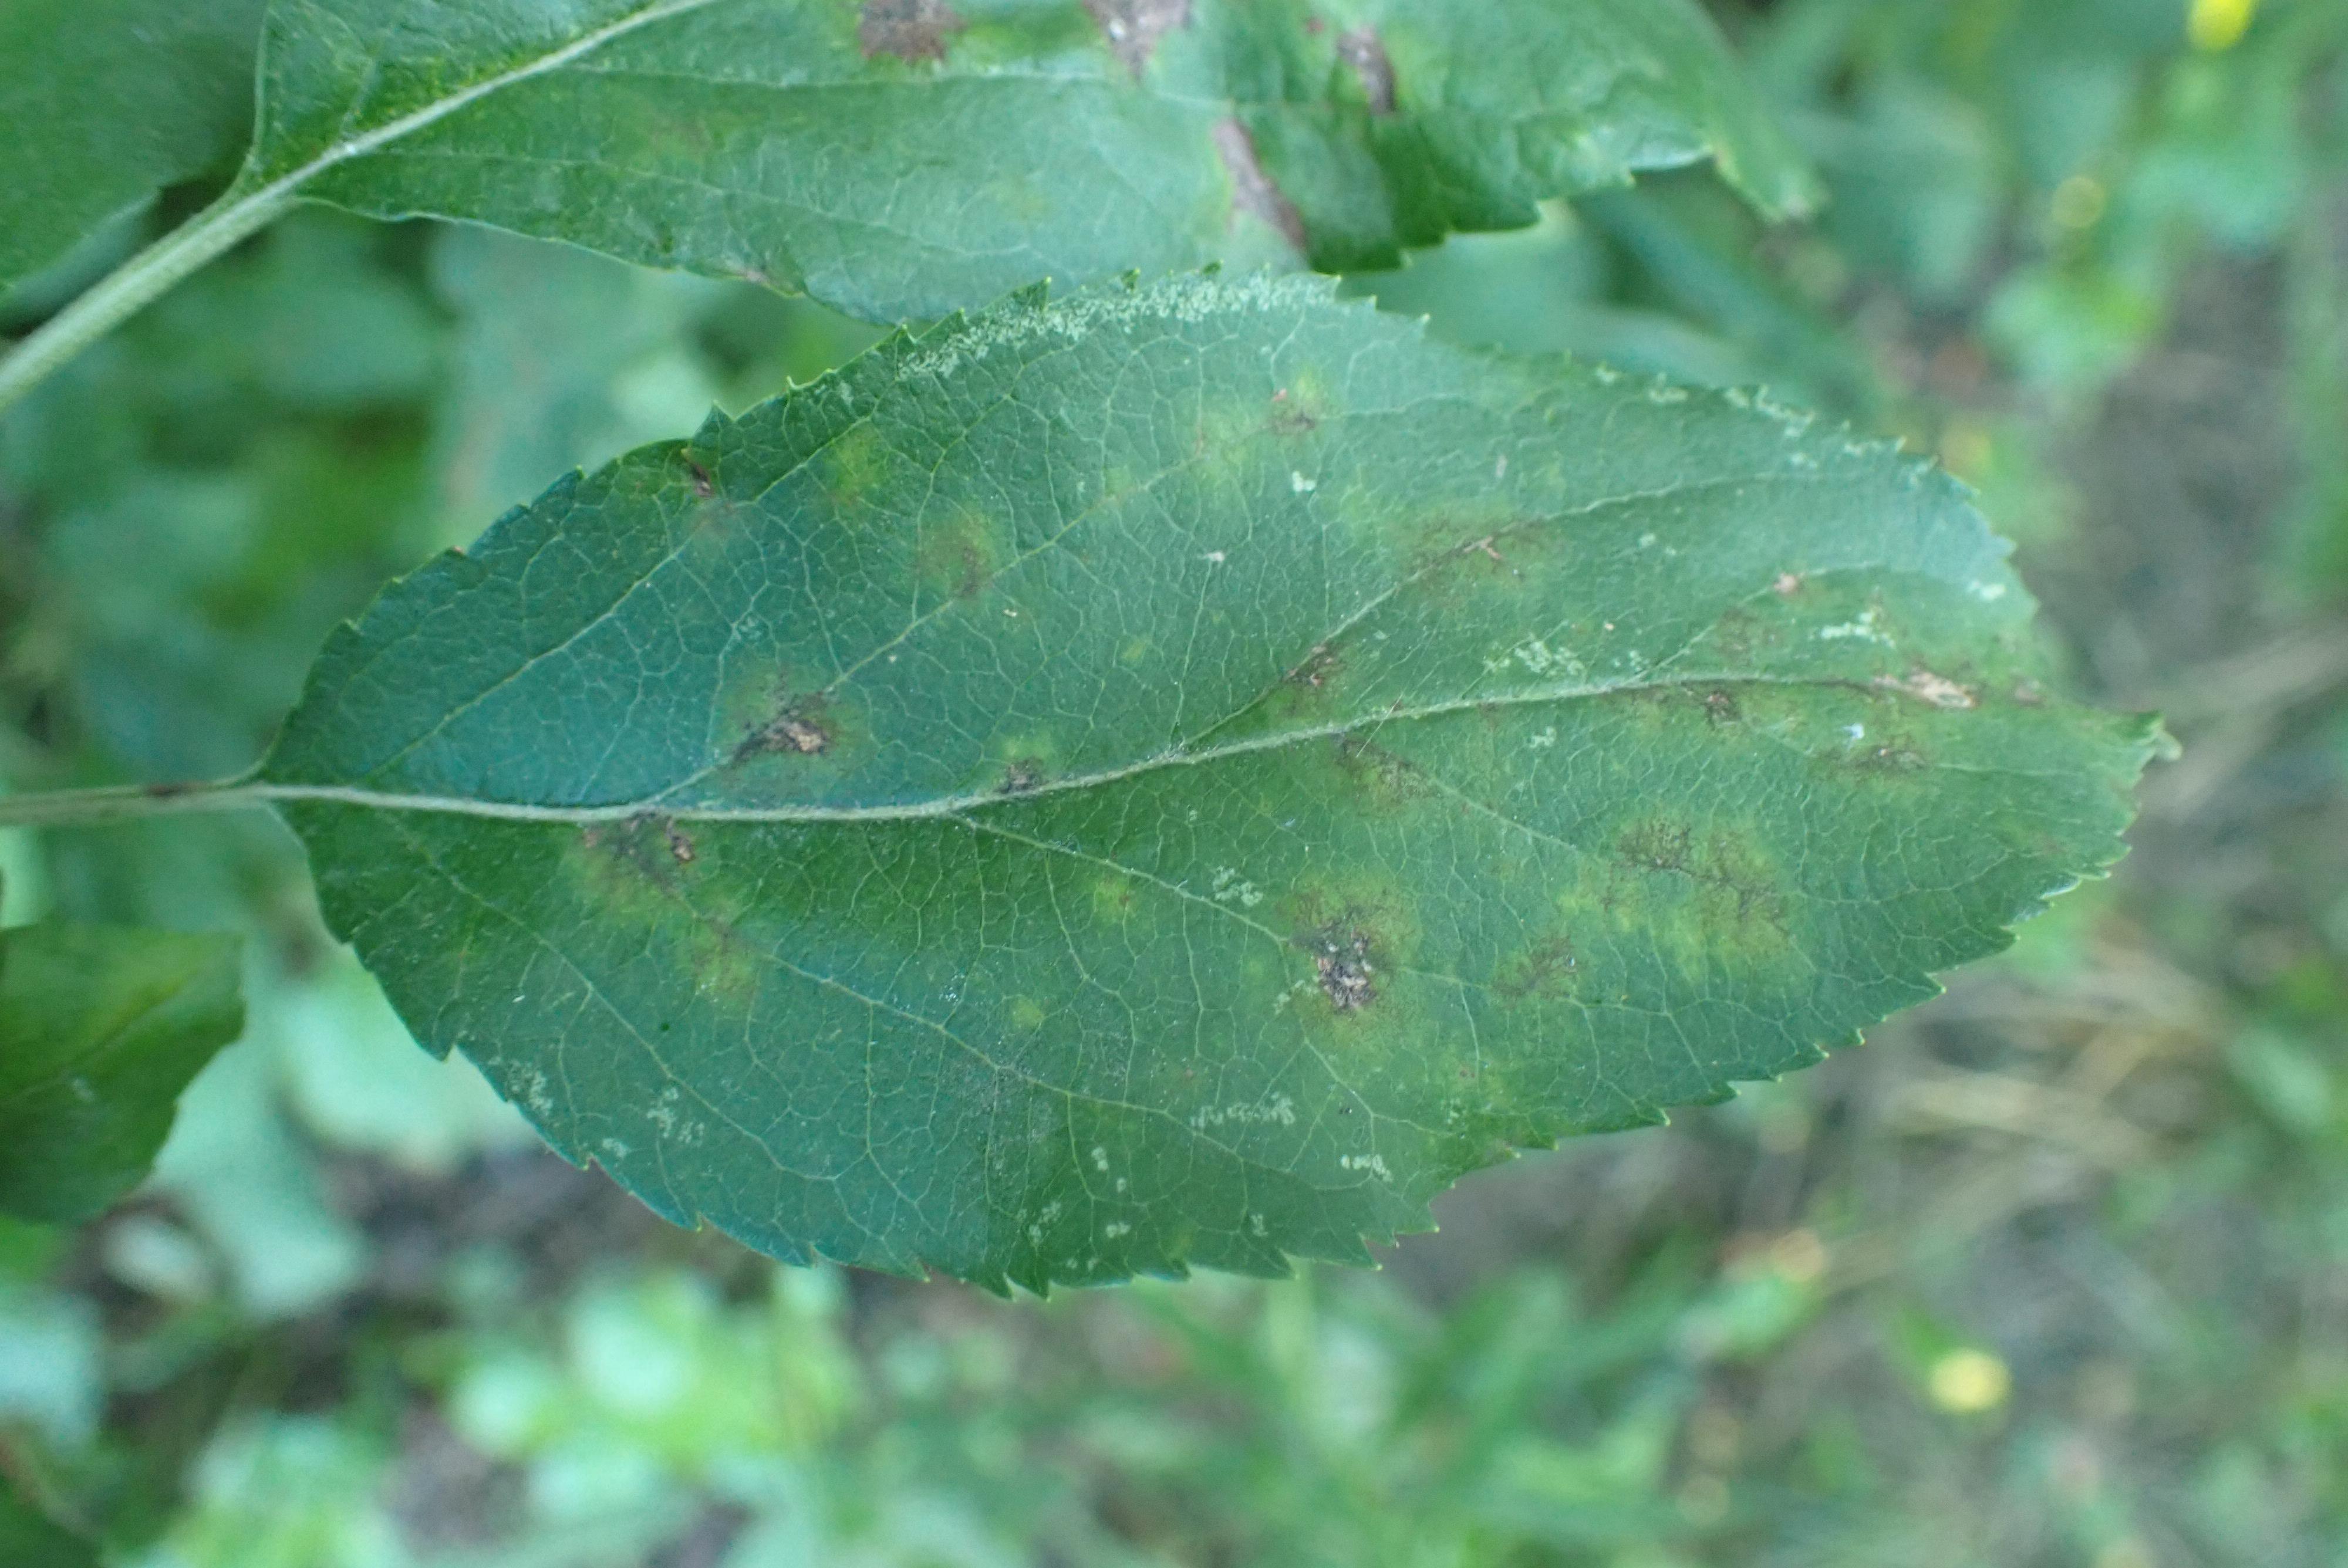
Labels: scab